Otto Lechner

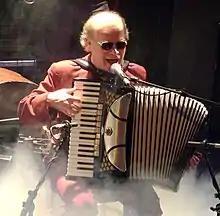
Otto Lechner in a concert with the Bethlehem All Stars, Innsbruck 2008

Otto Lechner (born February 25, 1964) is an Austrian accordionist.